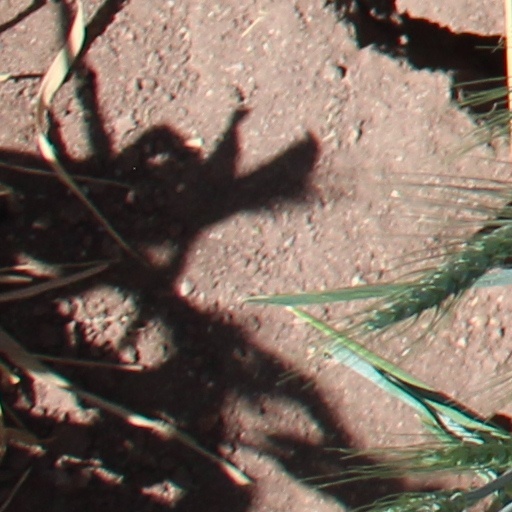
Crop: wheat